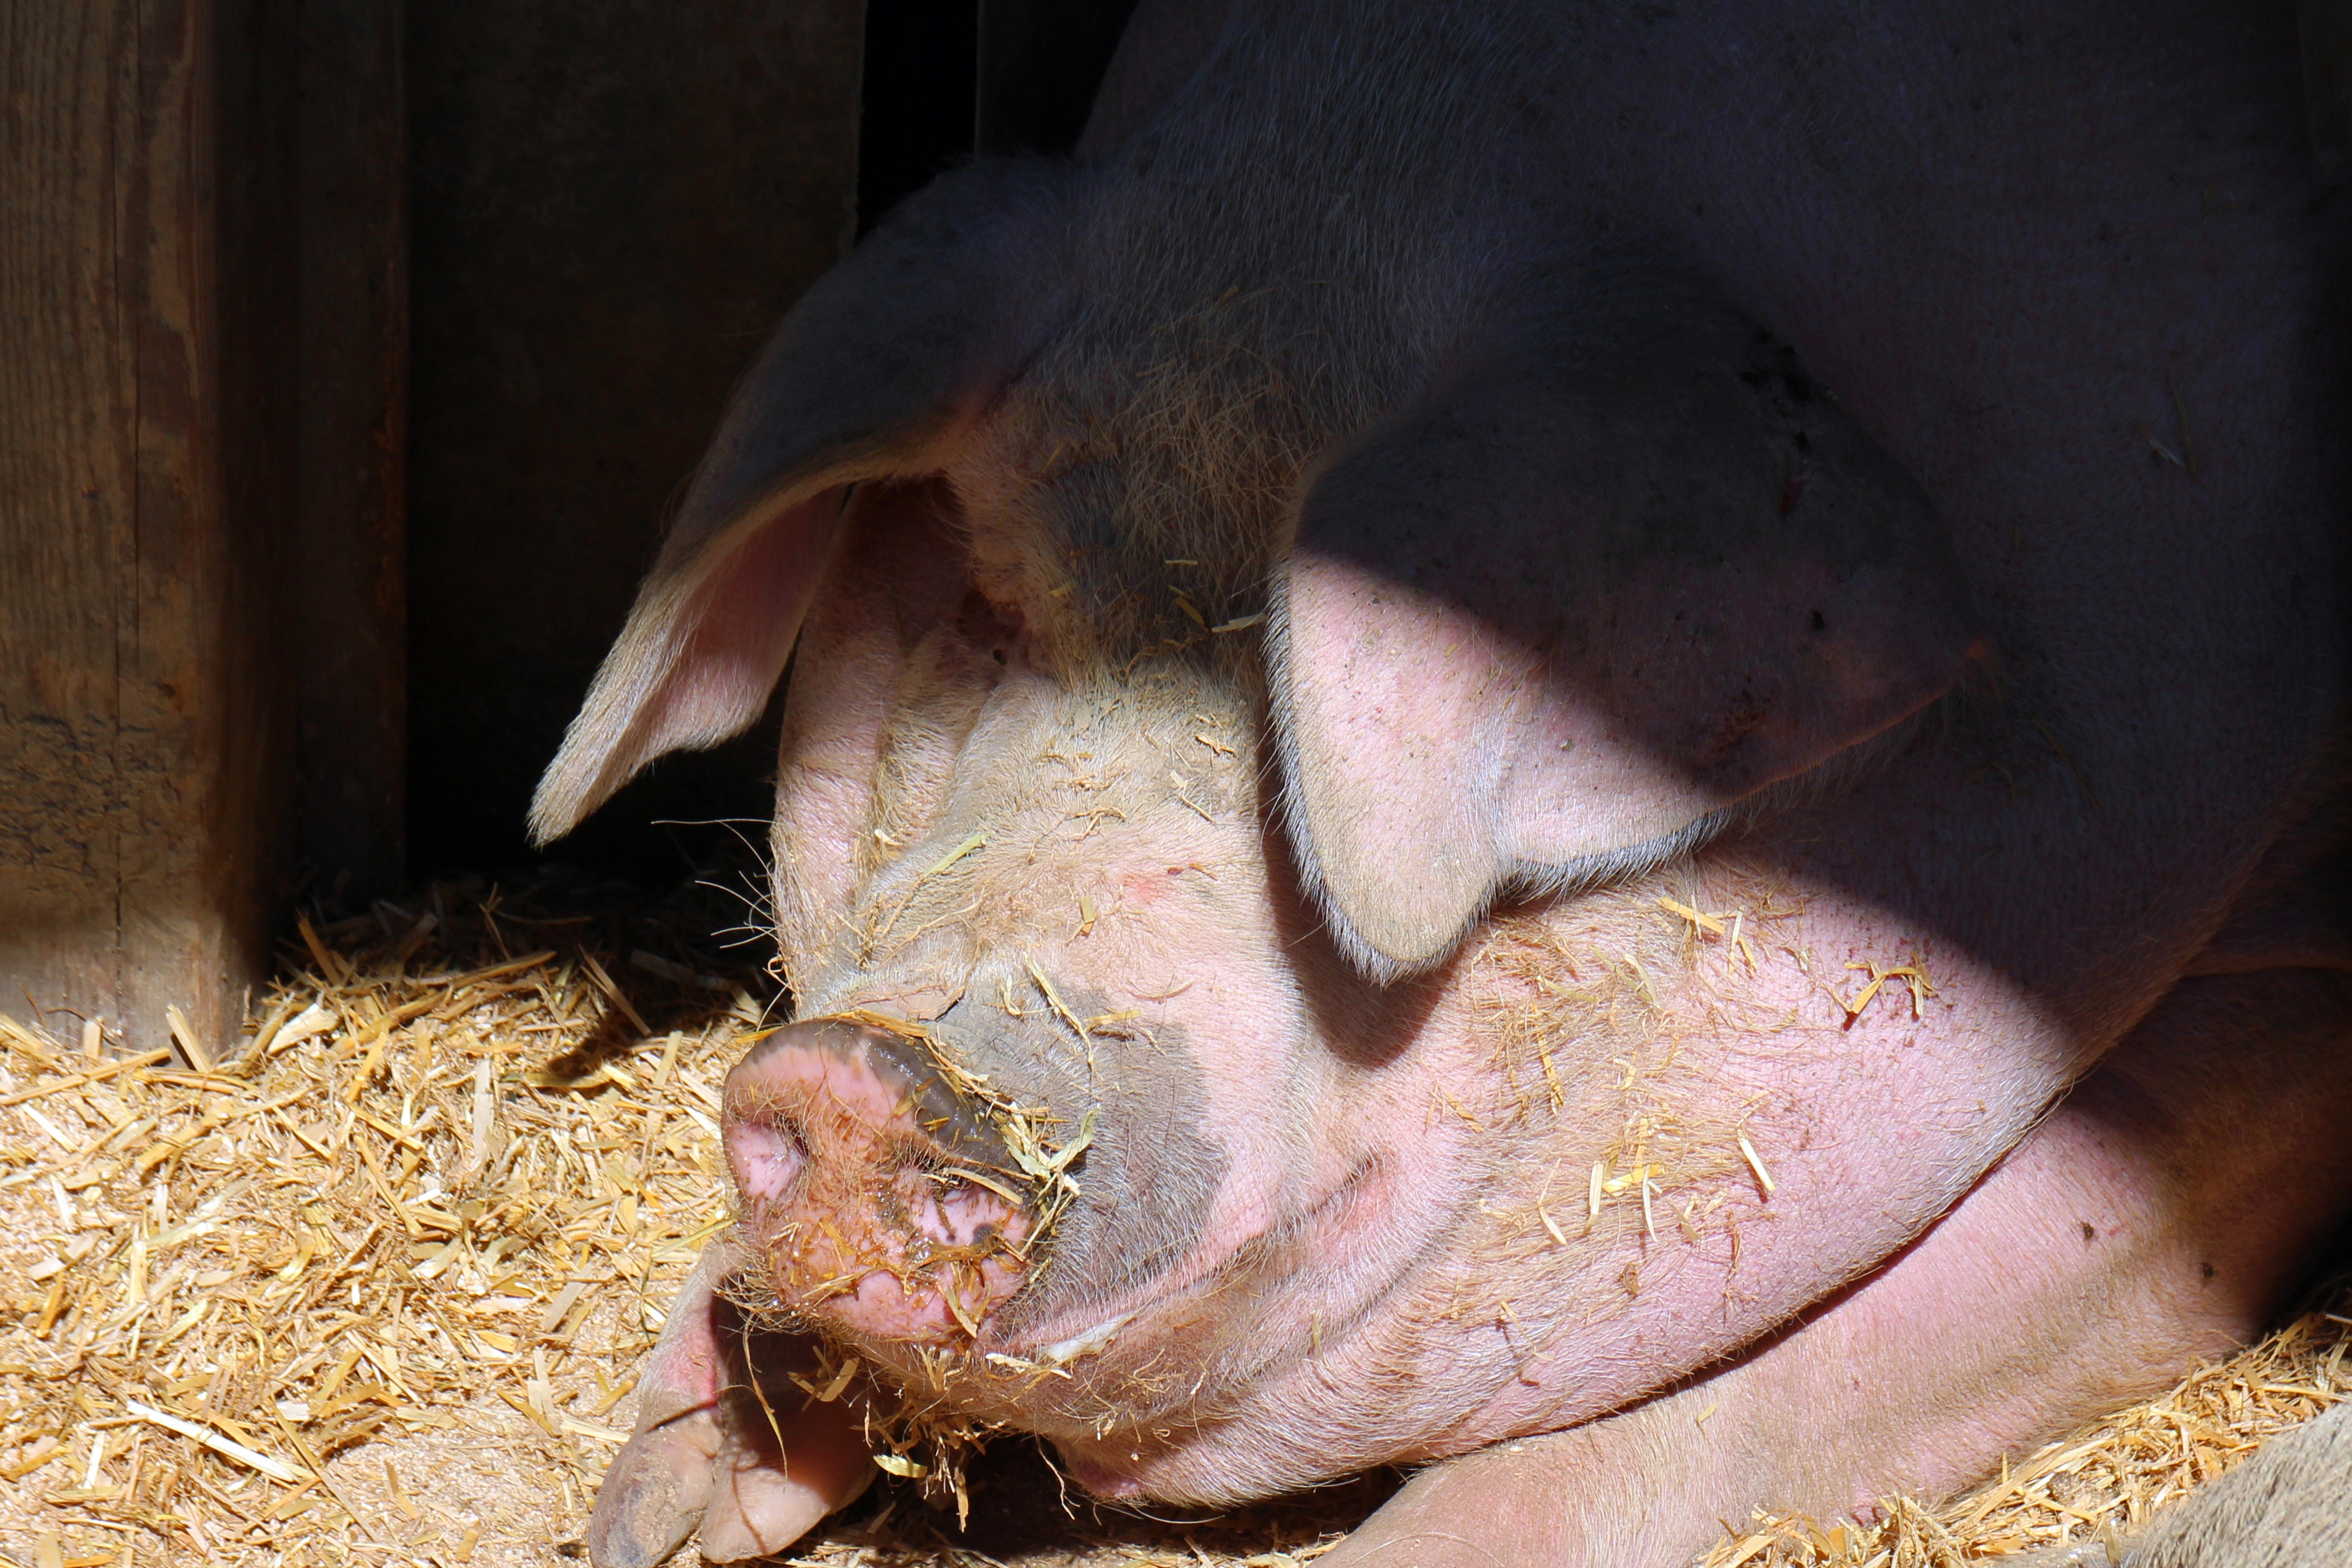
farm, animal, livestock, mammal, rest, fauna, sow, head, vertebrate, pig, lying, domestic pig, pig's head, pig like mammal